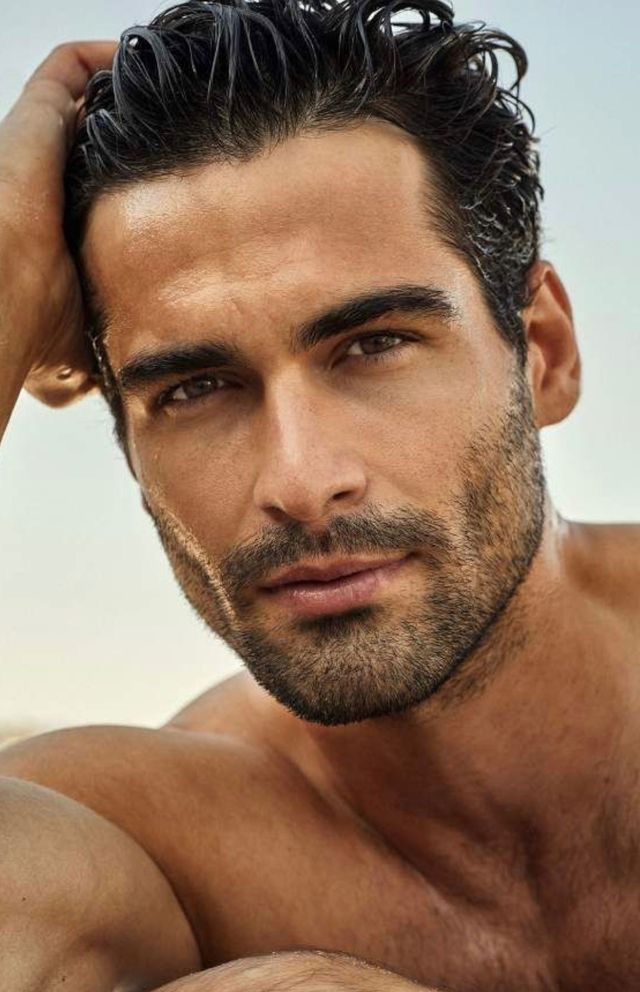
Label: Colored